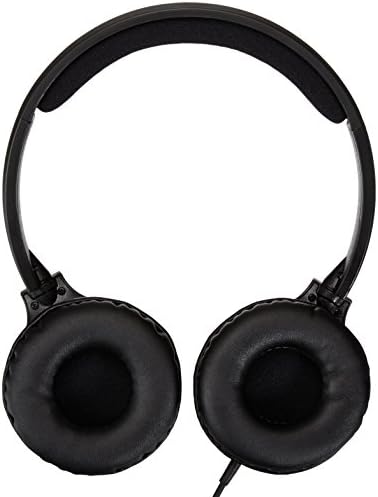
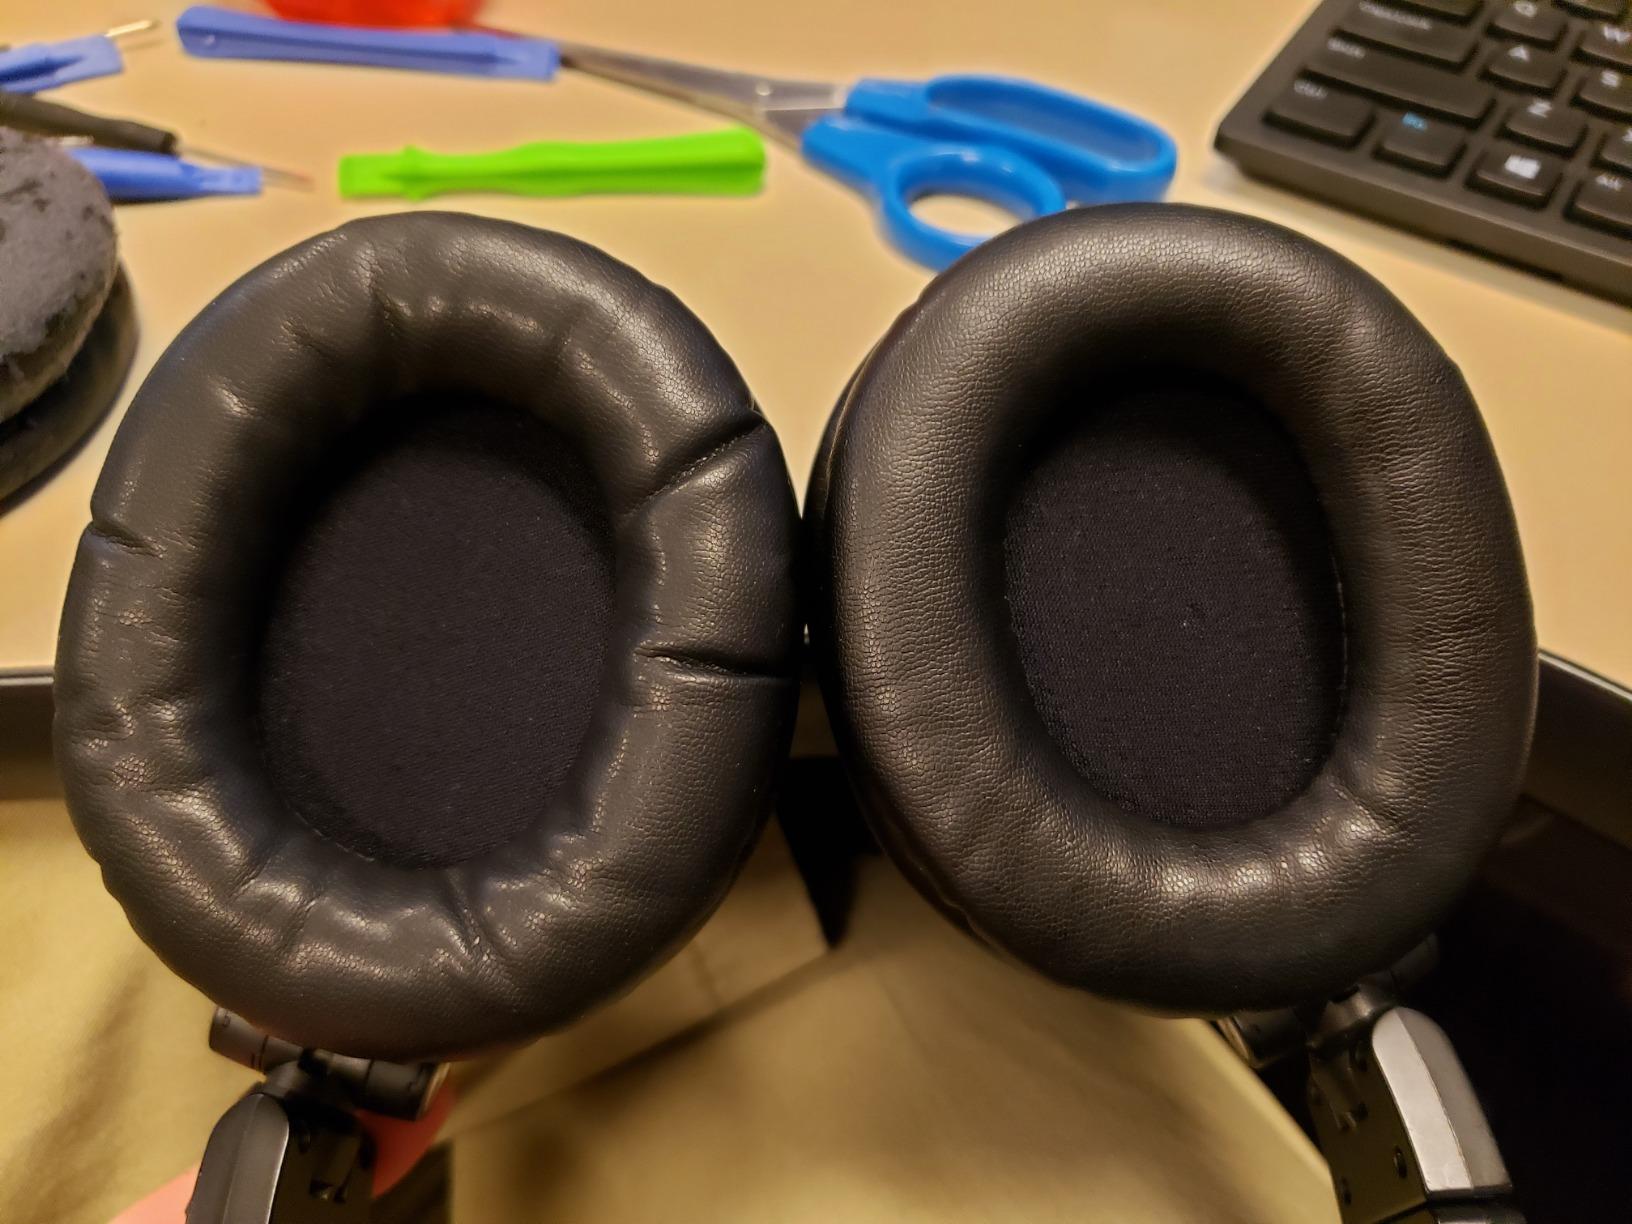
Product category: headphones
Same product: no